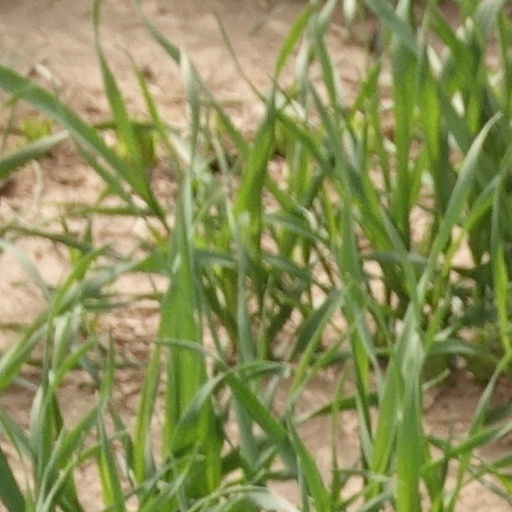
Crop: wheat